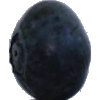
Label: blueberry